Paul Vinogradoff

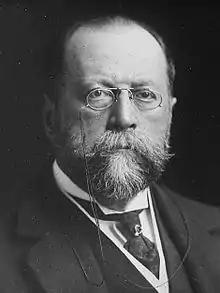

Sir Paul Gavrilovitch Vinogradoff (– 19 December 1925) was a Russian and British historian and medievalist. He was a leading thinker in the development of historical jurisprudence and legal history as disciplines.